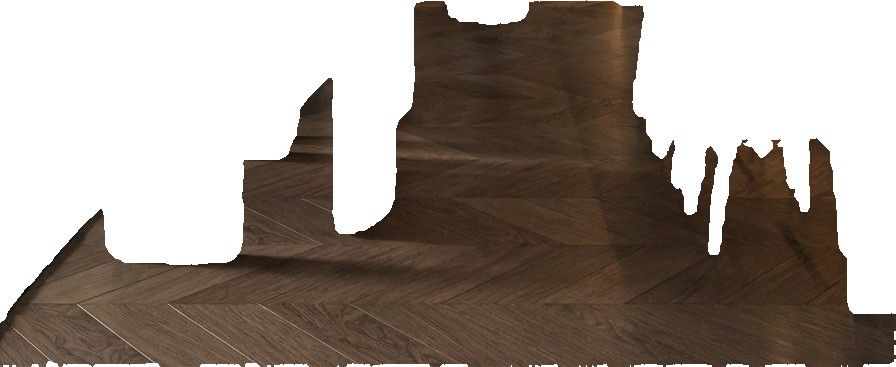
Surface category: floors